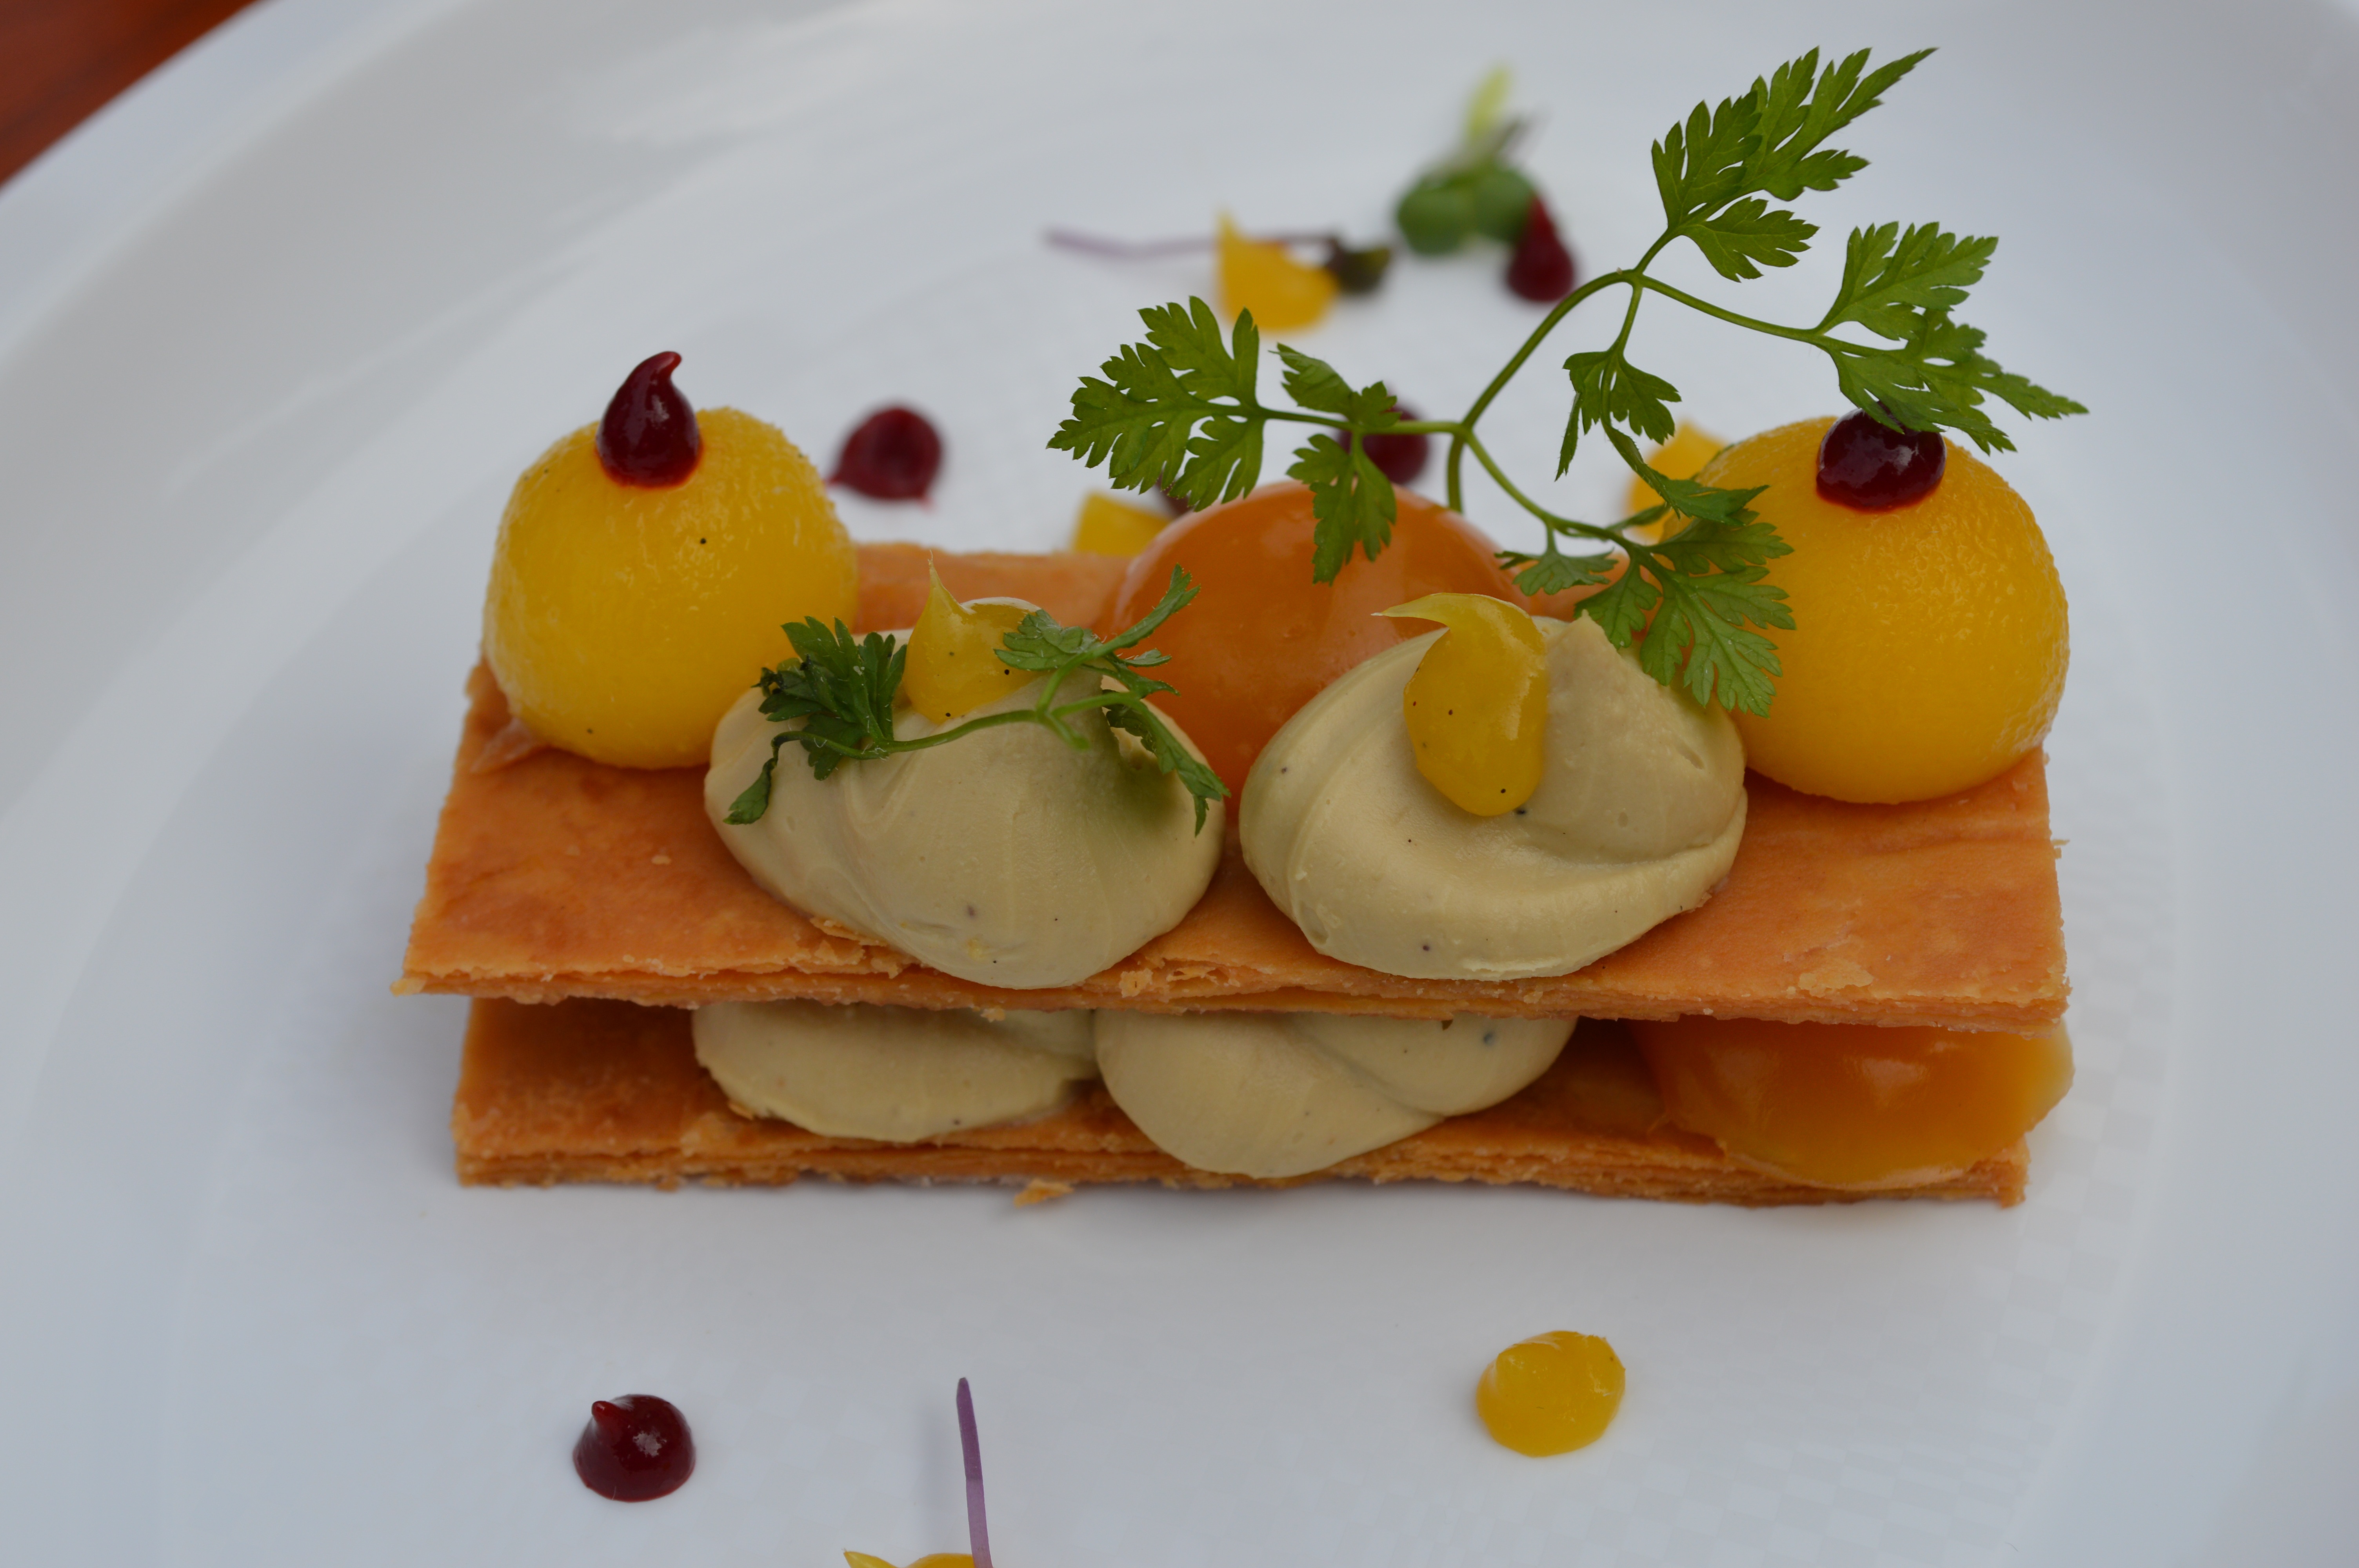
fruit, dish, meal, food, produce, breakfast, gourmet, dessert, eat, cuisine, delicatessen, delicacy, smoked salmon, nouvelle cuisine